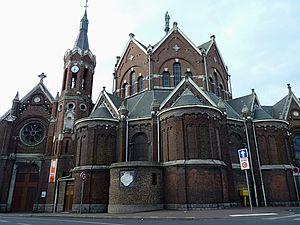
Église Notre-Dame de la Marlière à Tourcoing (Nord), France, construite au XVIIe siècle